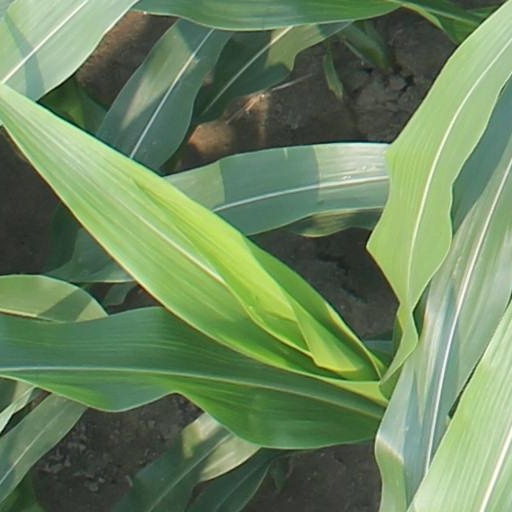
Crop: maize; corn